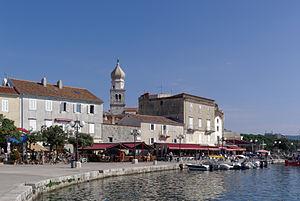
Krk est une île croate dans le nord de la mer Adriatique. Son nom se prononce en serbo-croate : [kr̩̂k]. Elle est située dans la baie de Kvarner et fait partie du comitat de Primorje-Gorski Kotar.
Krk est une ville et une municipalité située sur l'île de Krk, dans le comitat de Primorje-Gorski Kotar, en Croatie. Au recensement de 2001, la municipalité comptait 5 491 habitants, dont 90,86 % de Croates et la ville seule comptait 3 364 habitants.